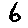
Label: 6